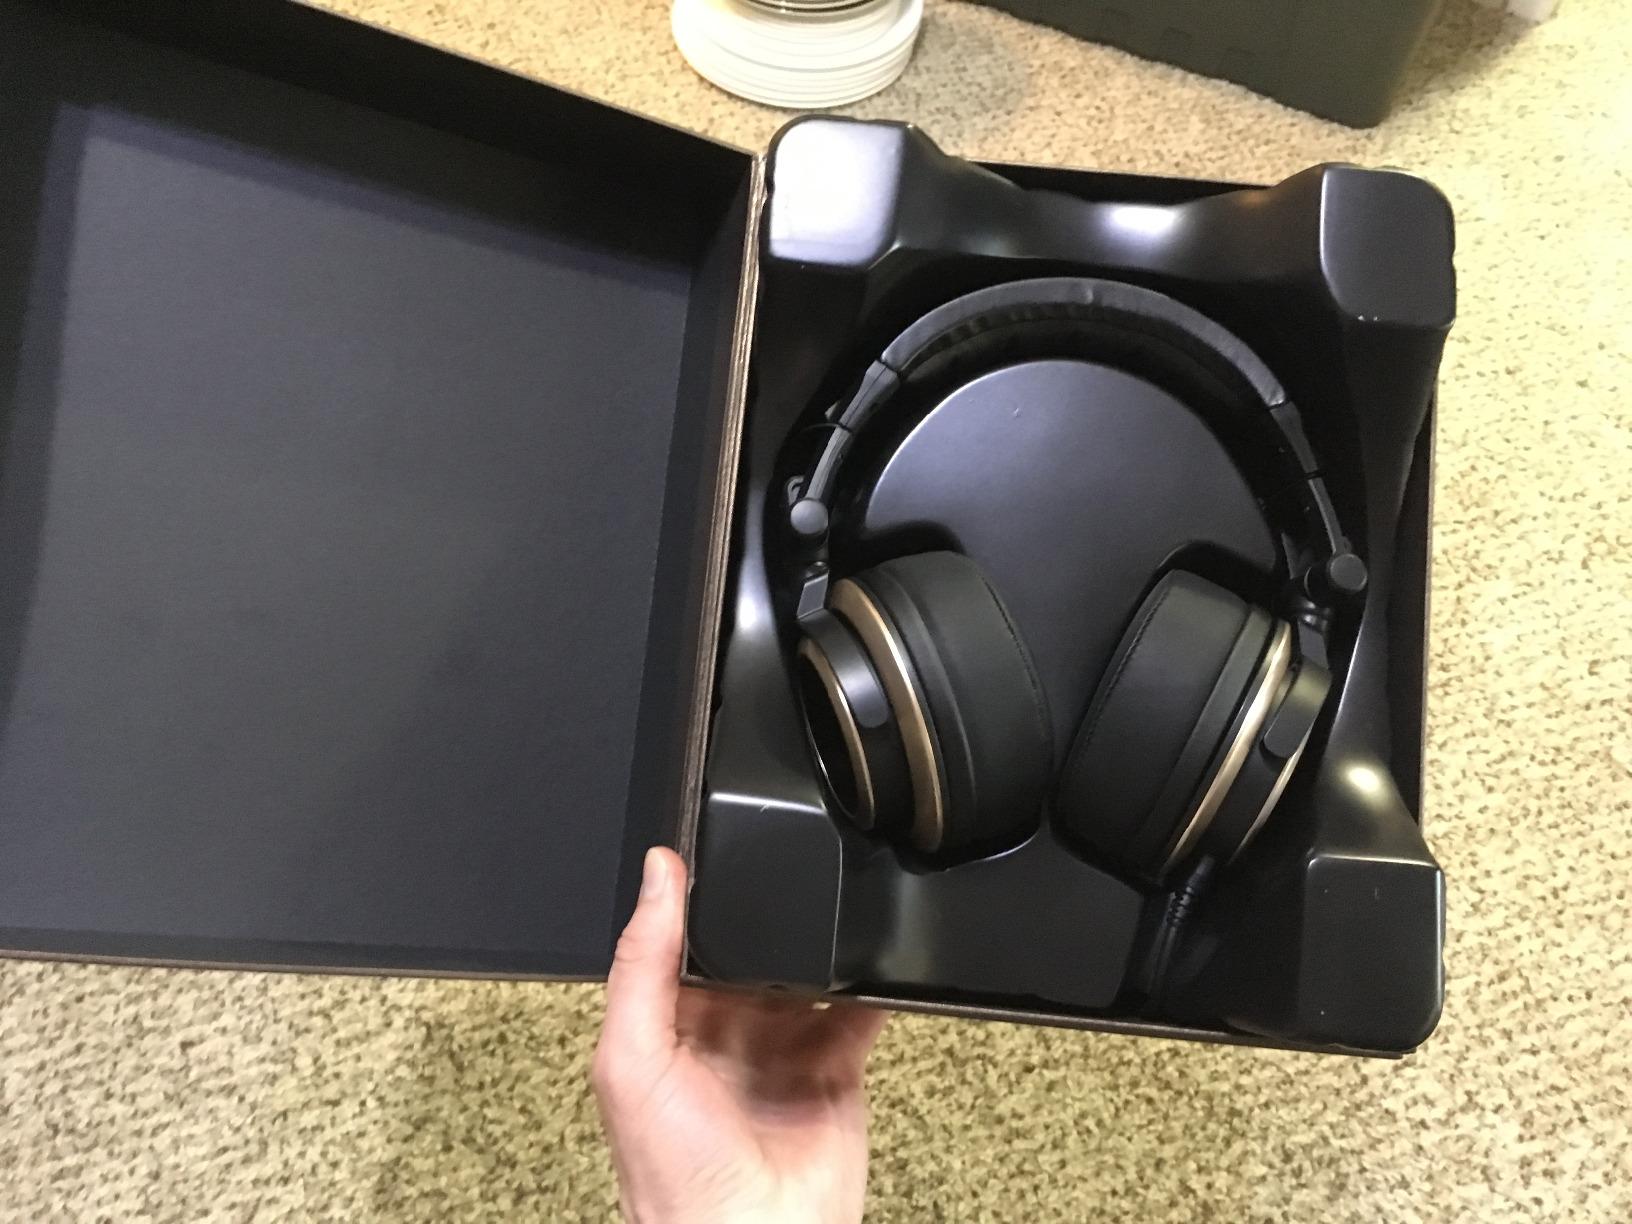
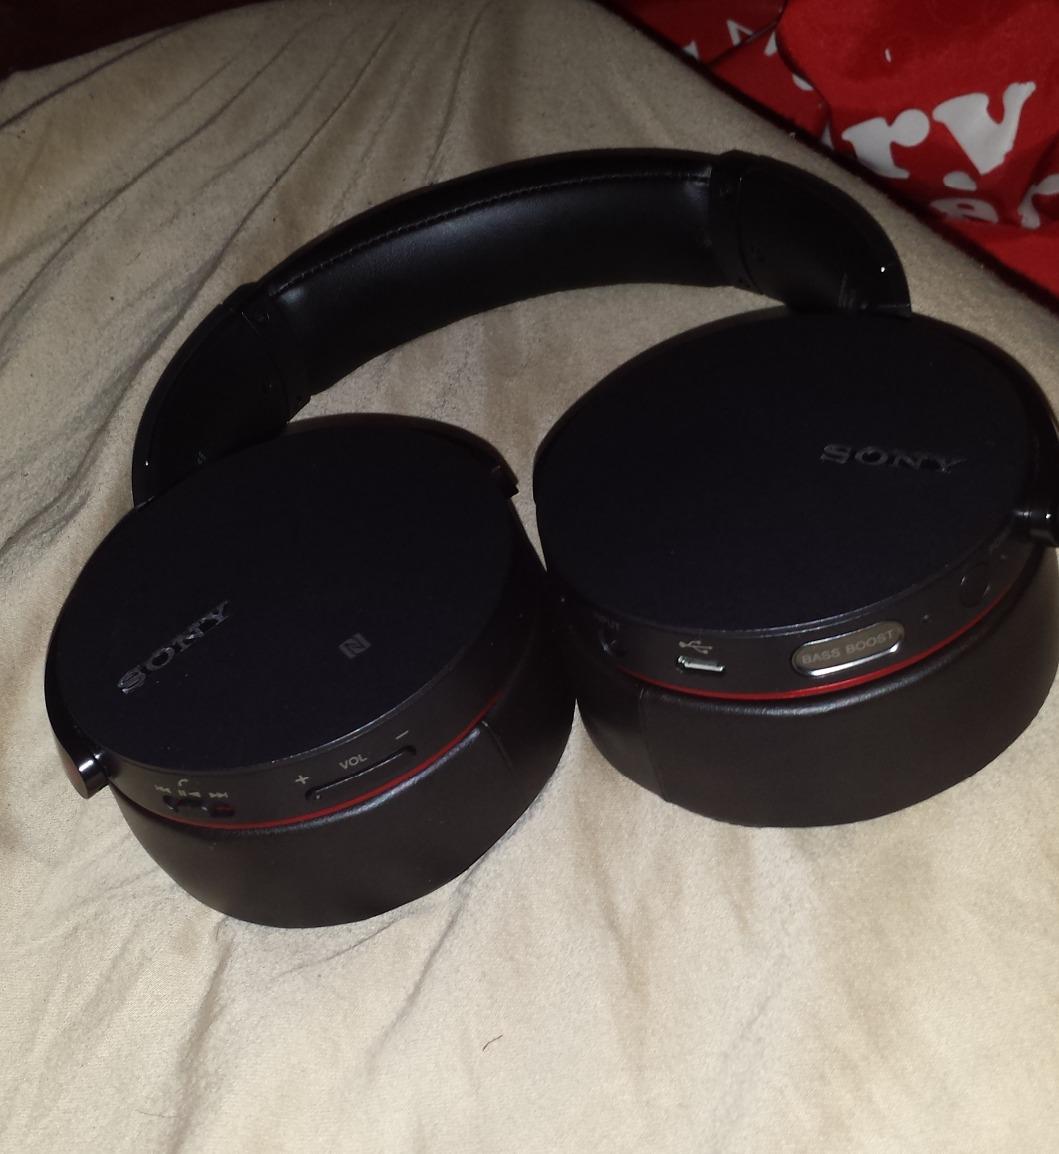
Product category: headphones
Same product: no